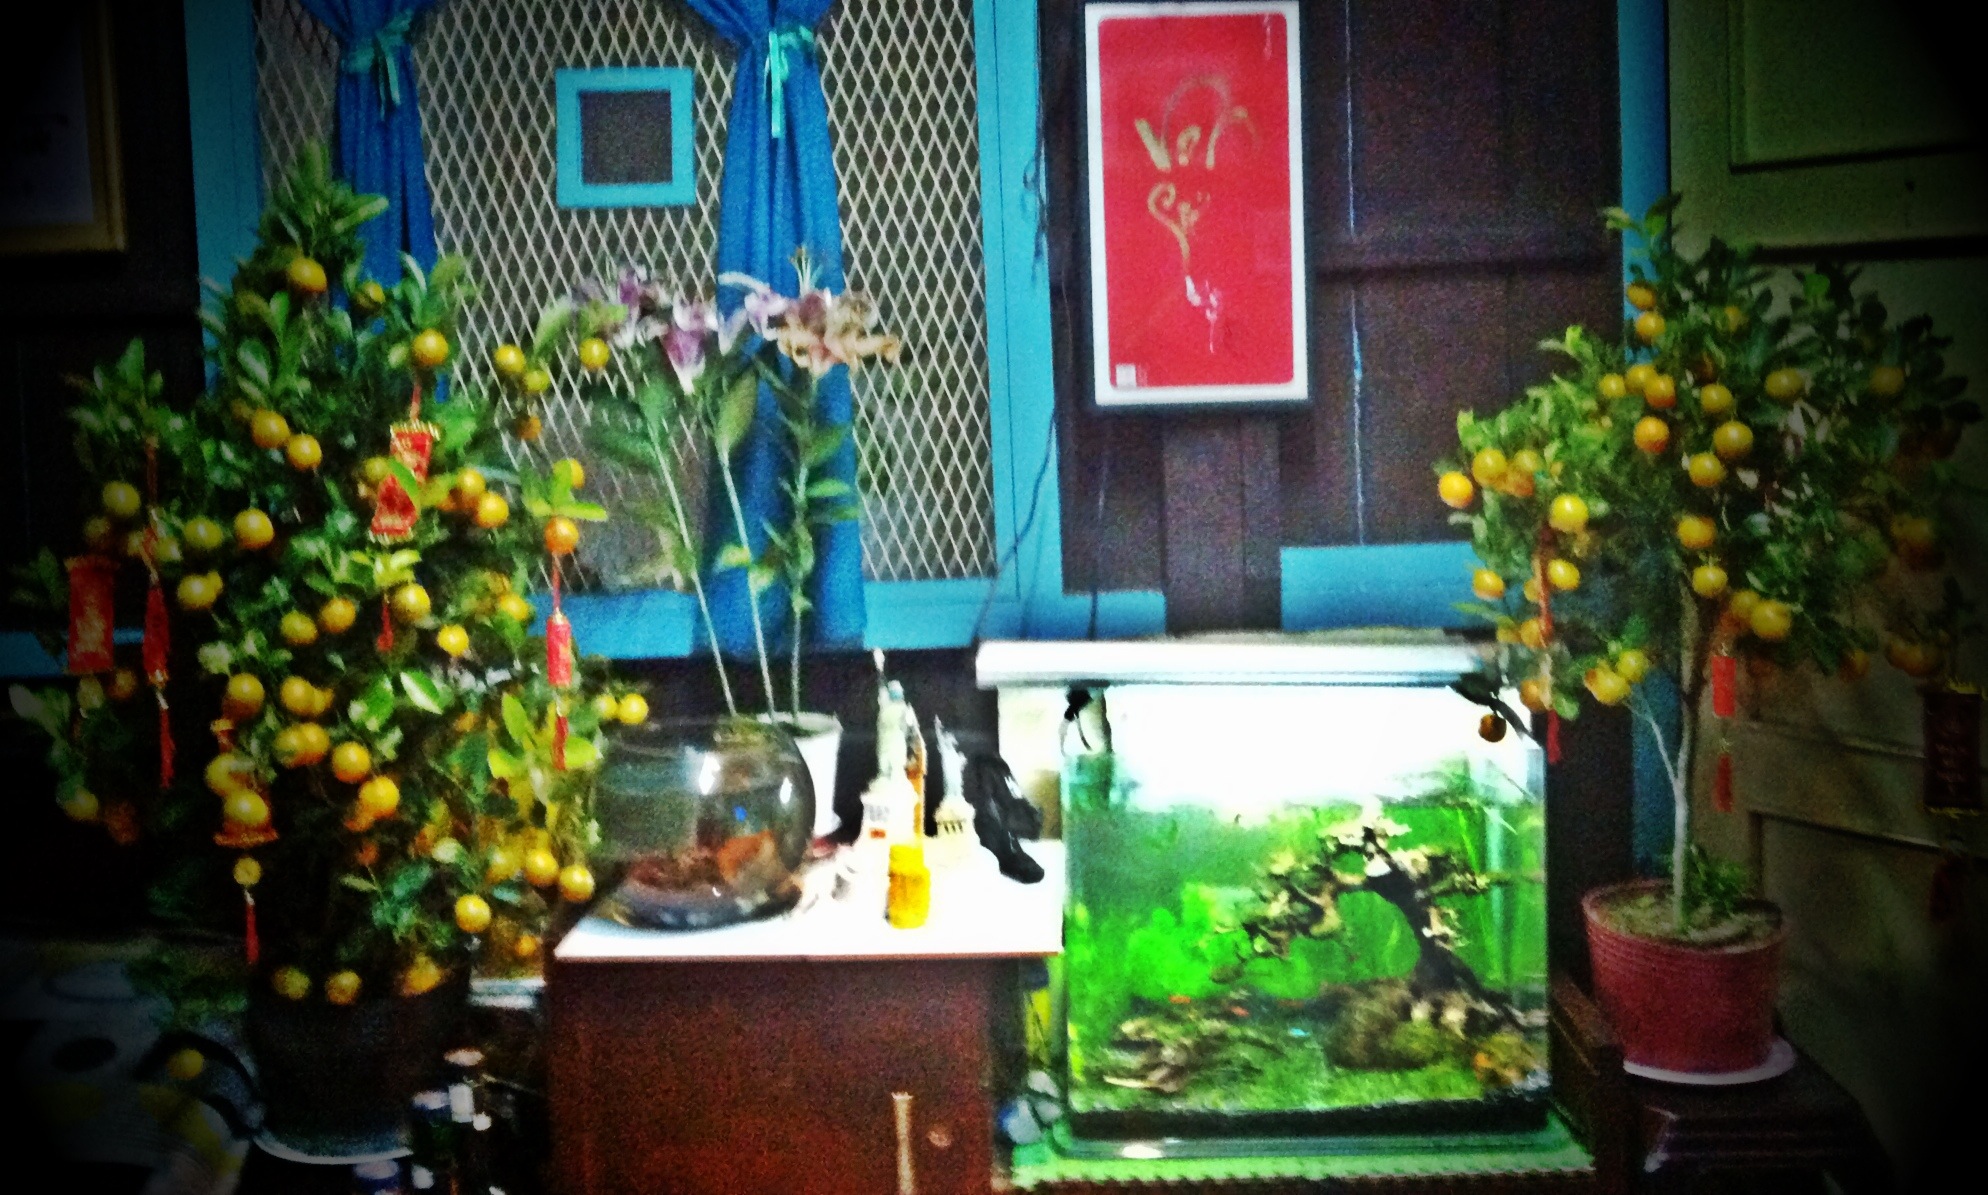
aquarium, window, flower, floristry